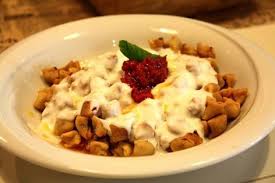
Yemek: manti